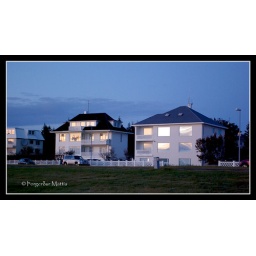
... in the windows of the houses by the seaside